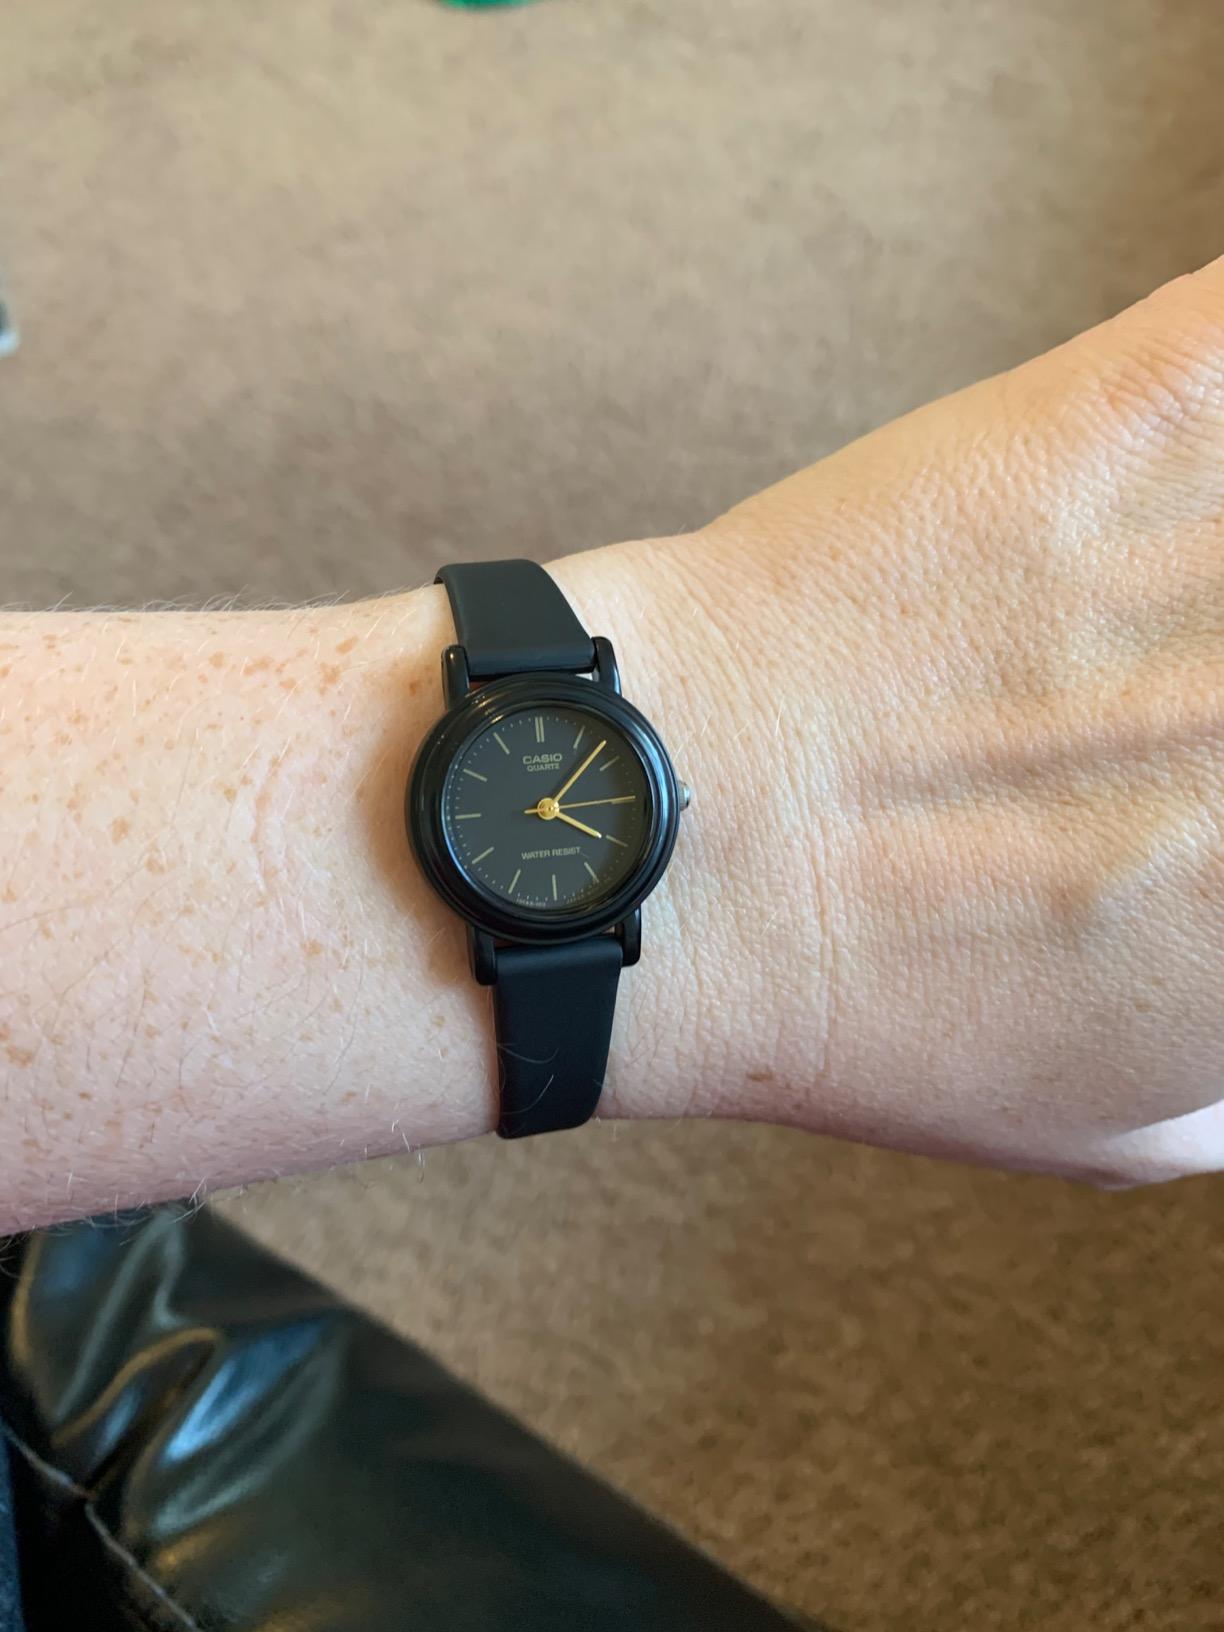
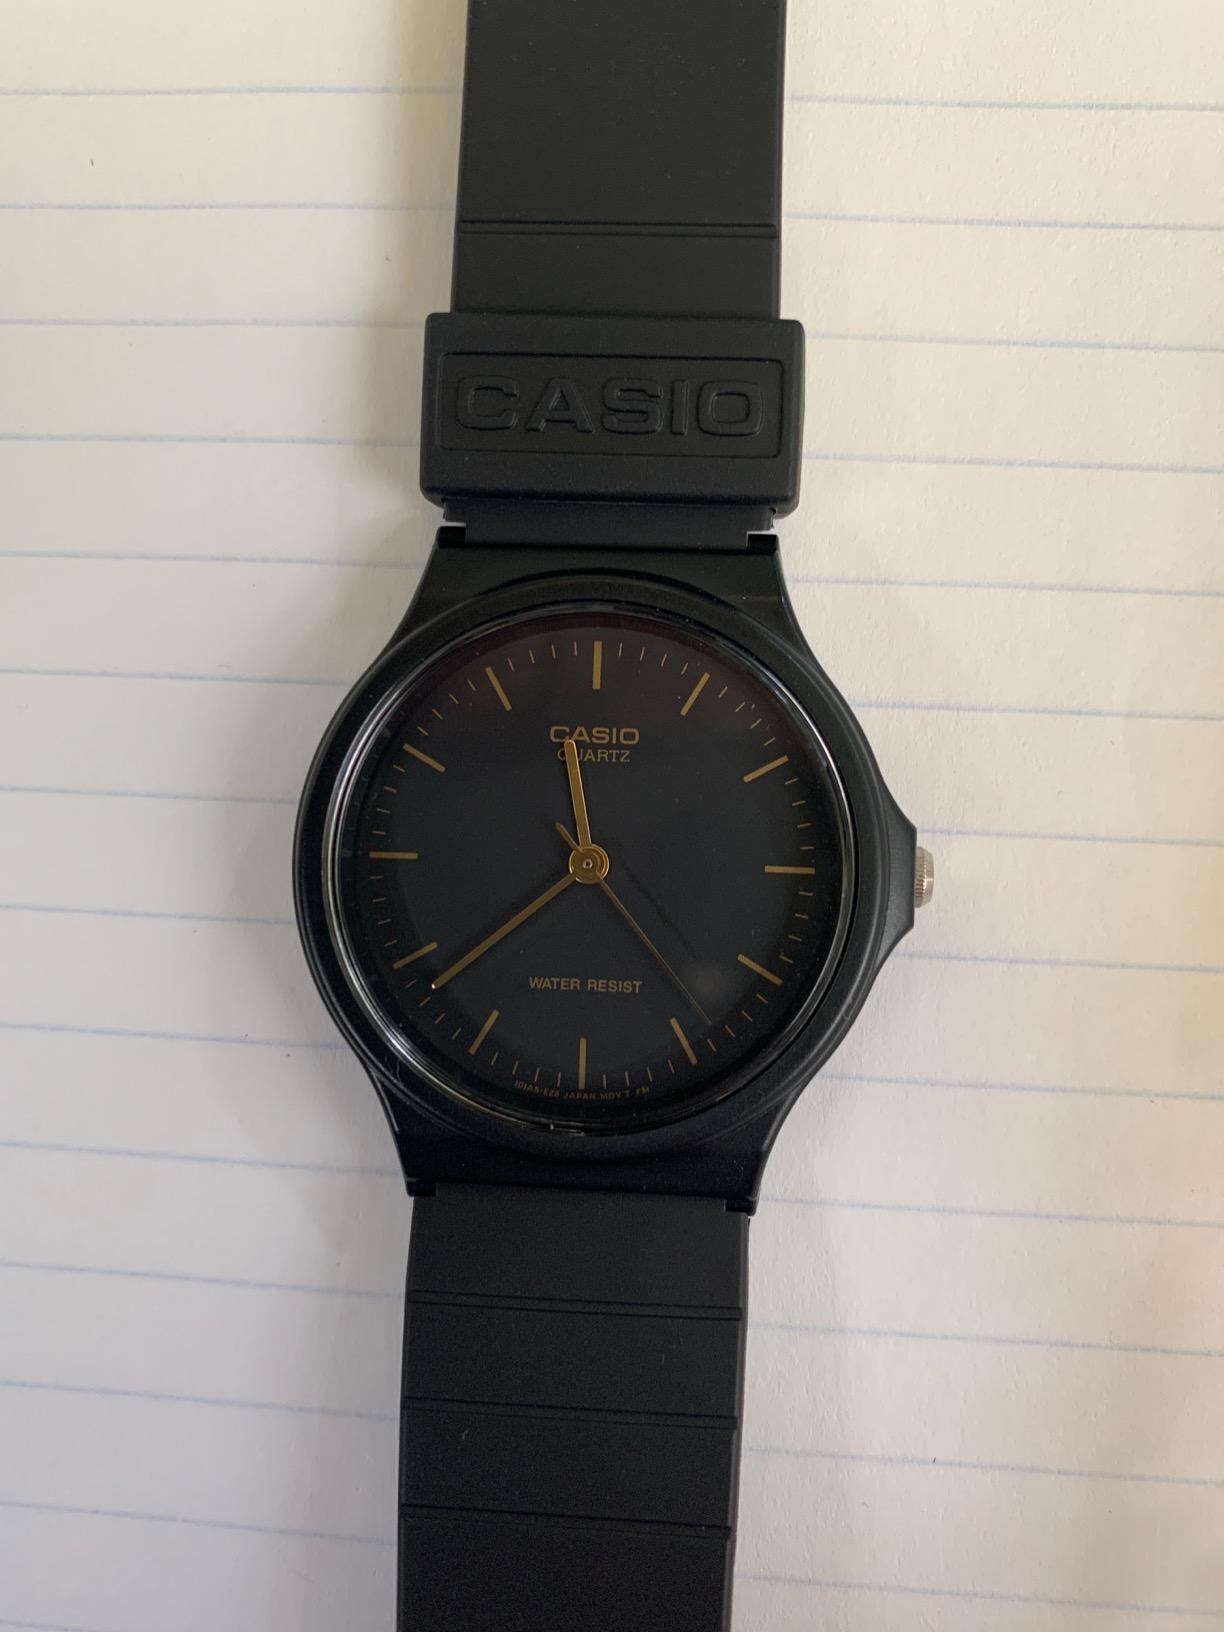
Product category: accessories_watch
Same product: no